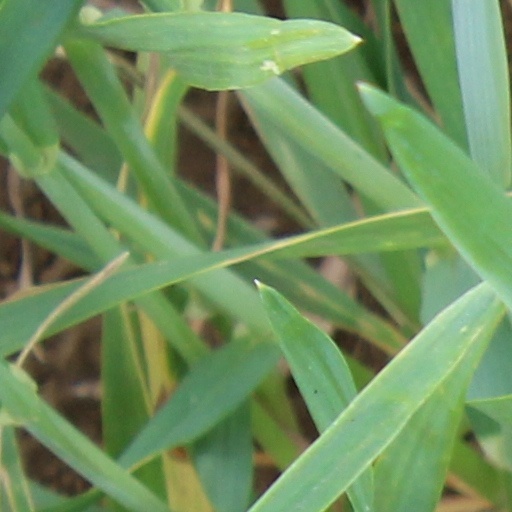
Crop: wheat